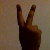
The image shows a hand gesture representing the number 2 in Indian Sign Language.